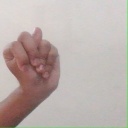
अक्षर: न